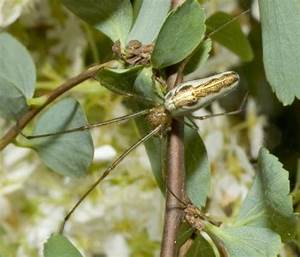
Label: ragno